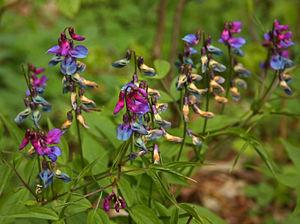
Lathyrus est un genre de plantes herbacées de la famille des Fabaceae. C'est le genre des gesses, même si certaines espèces sont nommées « pois » dans le langage courant.
La Gesse printanière ou Orobe printanier, est une espèce de plante herbacée vivace de la famille des Fabaceae.